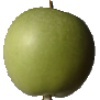
Label: Apple Granny Smith 1